AR-15–style rifle

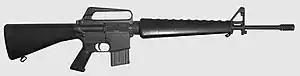
1973 Colt AR-15 SP1 rifle with 'slab side' lower receiver (lacking raised boss around magazine release button) and original Colt 20-round box magazine

In 1964, Colt began selling its own version with an improved semi-automatic design known as the Colt AR-15. After Colt's patents expired in 1977, an active marketplace emerged for other manufacturers to produce and sell their own semi-automatic AR-15–style rifles. Some versions of the AR-15 were classified as "assault weapons" and banned under the Federal Assault Weapons Ban in 1994 within the United States. This act expired in 2004.